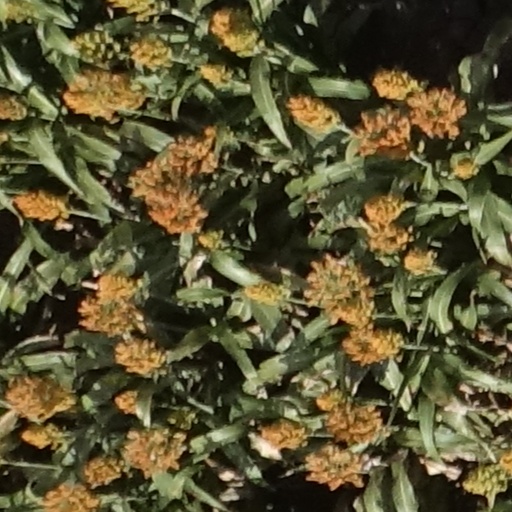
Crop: sorghum